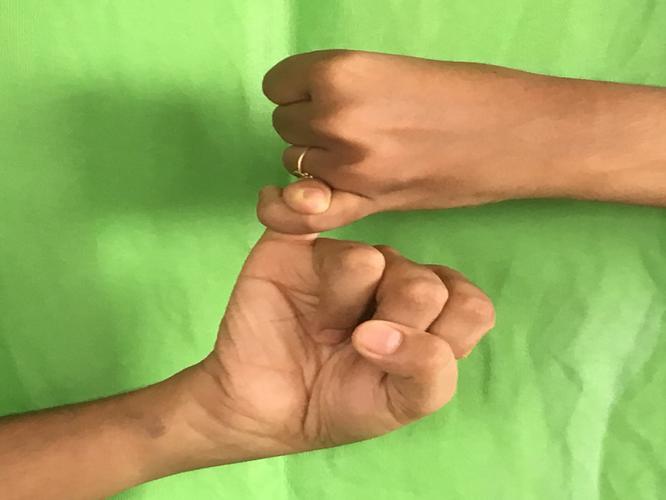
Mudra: Kilaka
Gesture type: double_hand